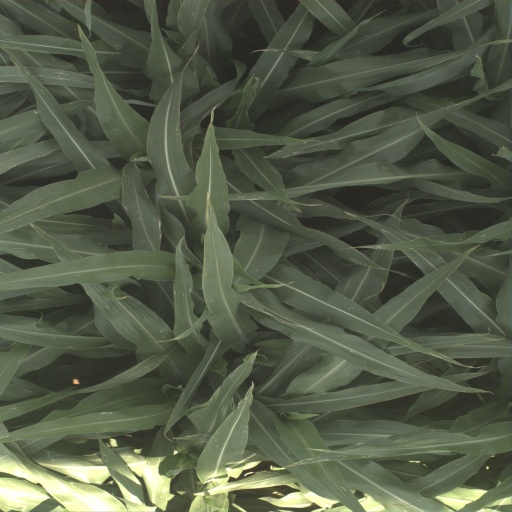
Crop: sorghum